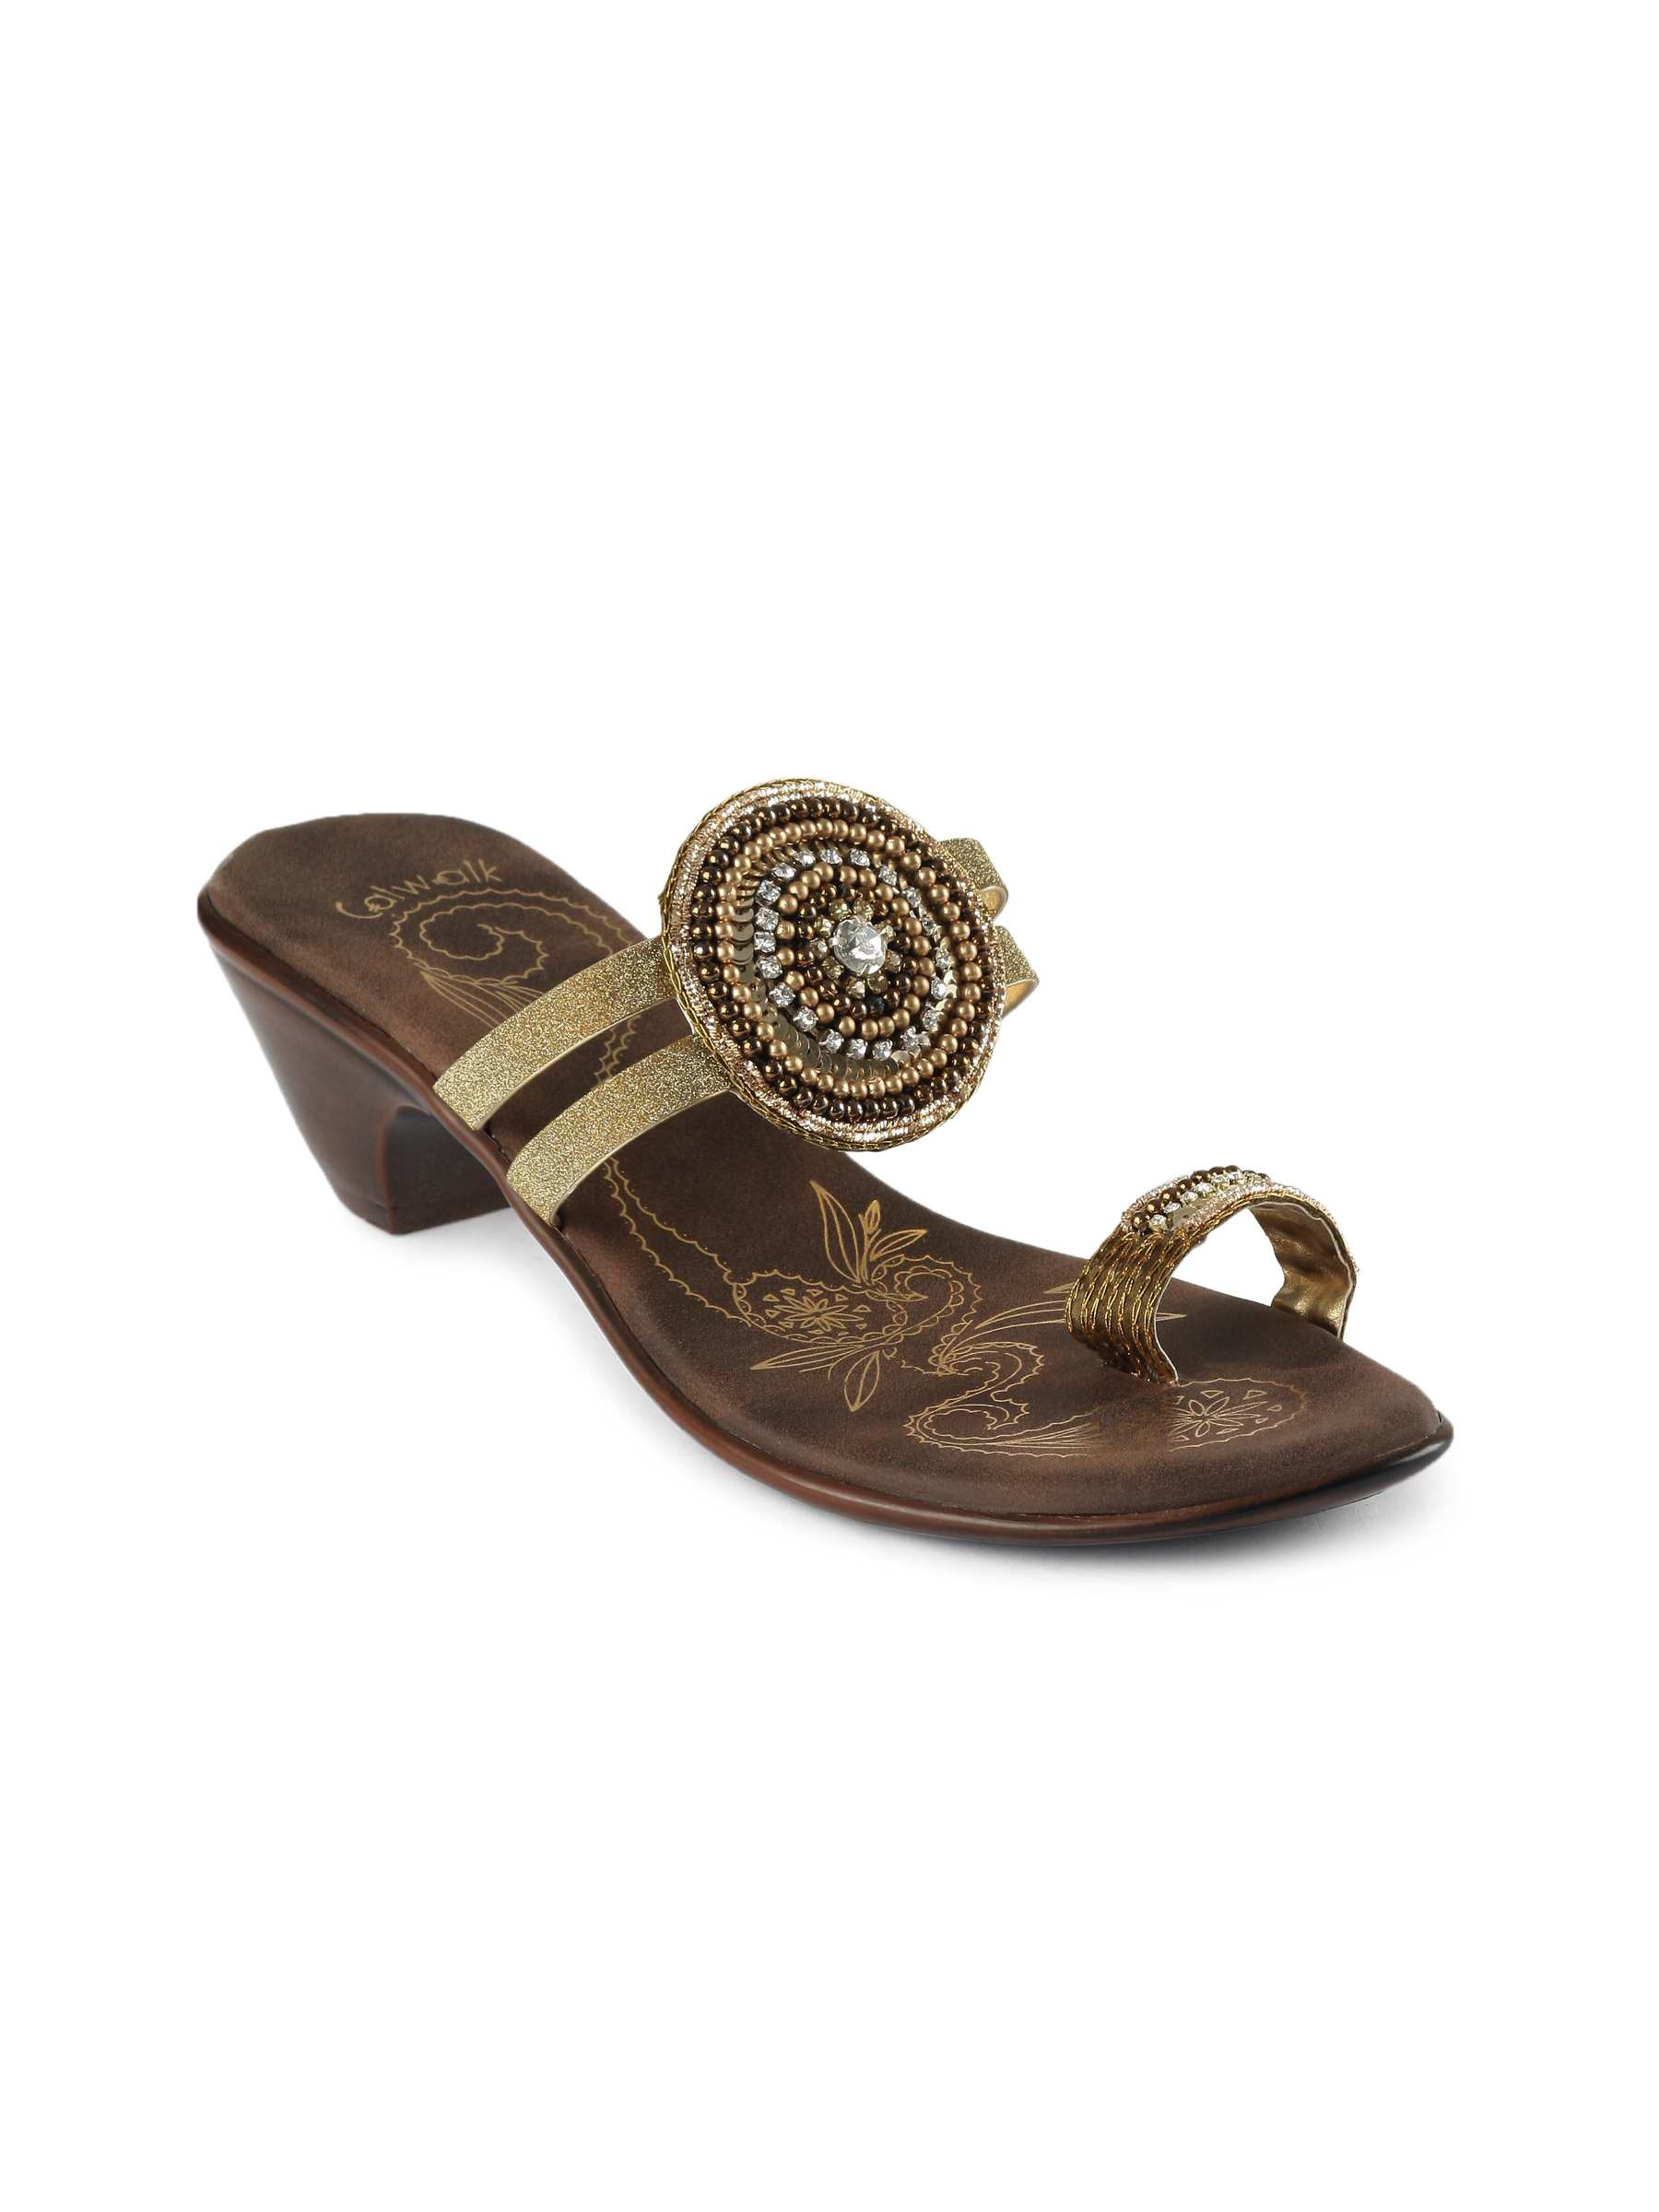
Catwalk Women Casual Gold Sandals
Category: Footwear / Shoes / Heels
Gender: Women
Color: Gold
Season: Winter 2015
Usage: Casual